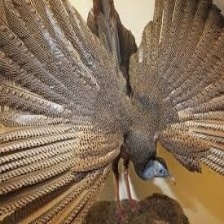
Species: GREAT ARGUS
Scientific name: ARGUSIANUS ARGU